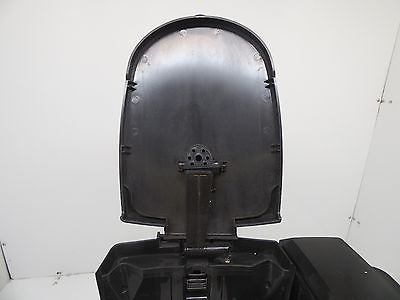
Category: coffee maker